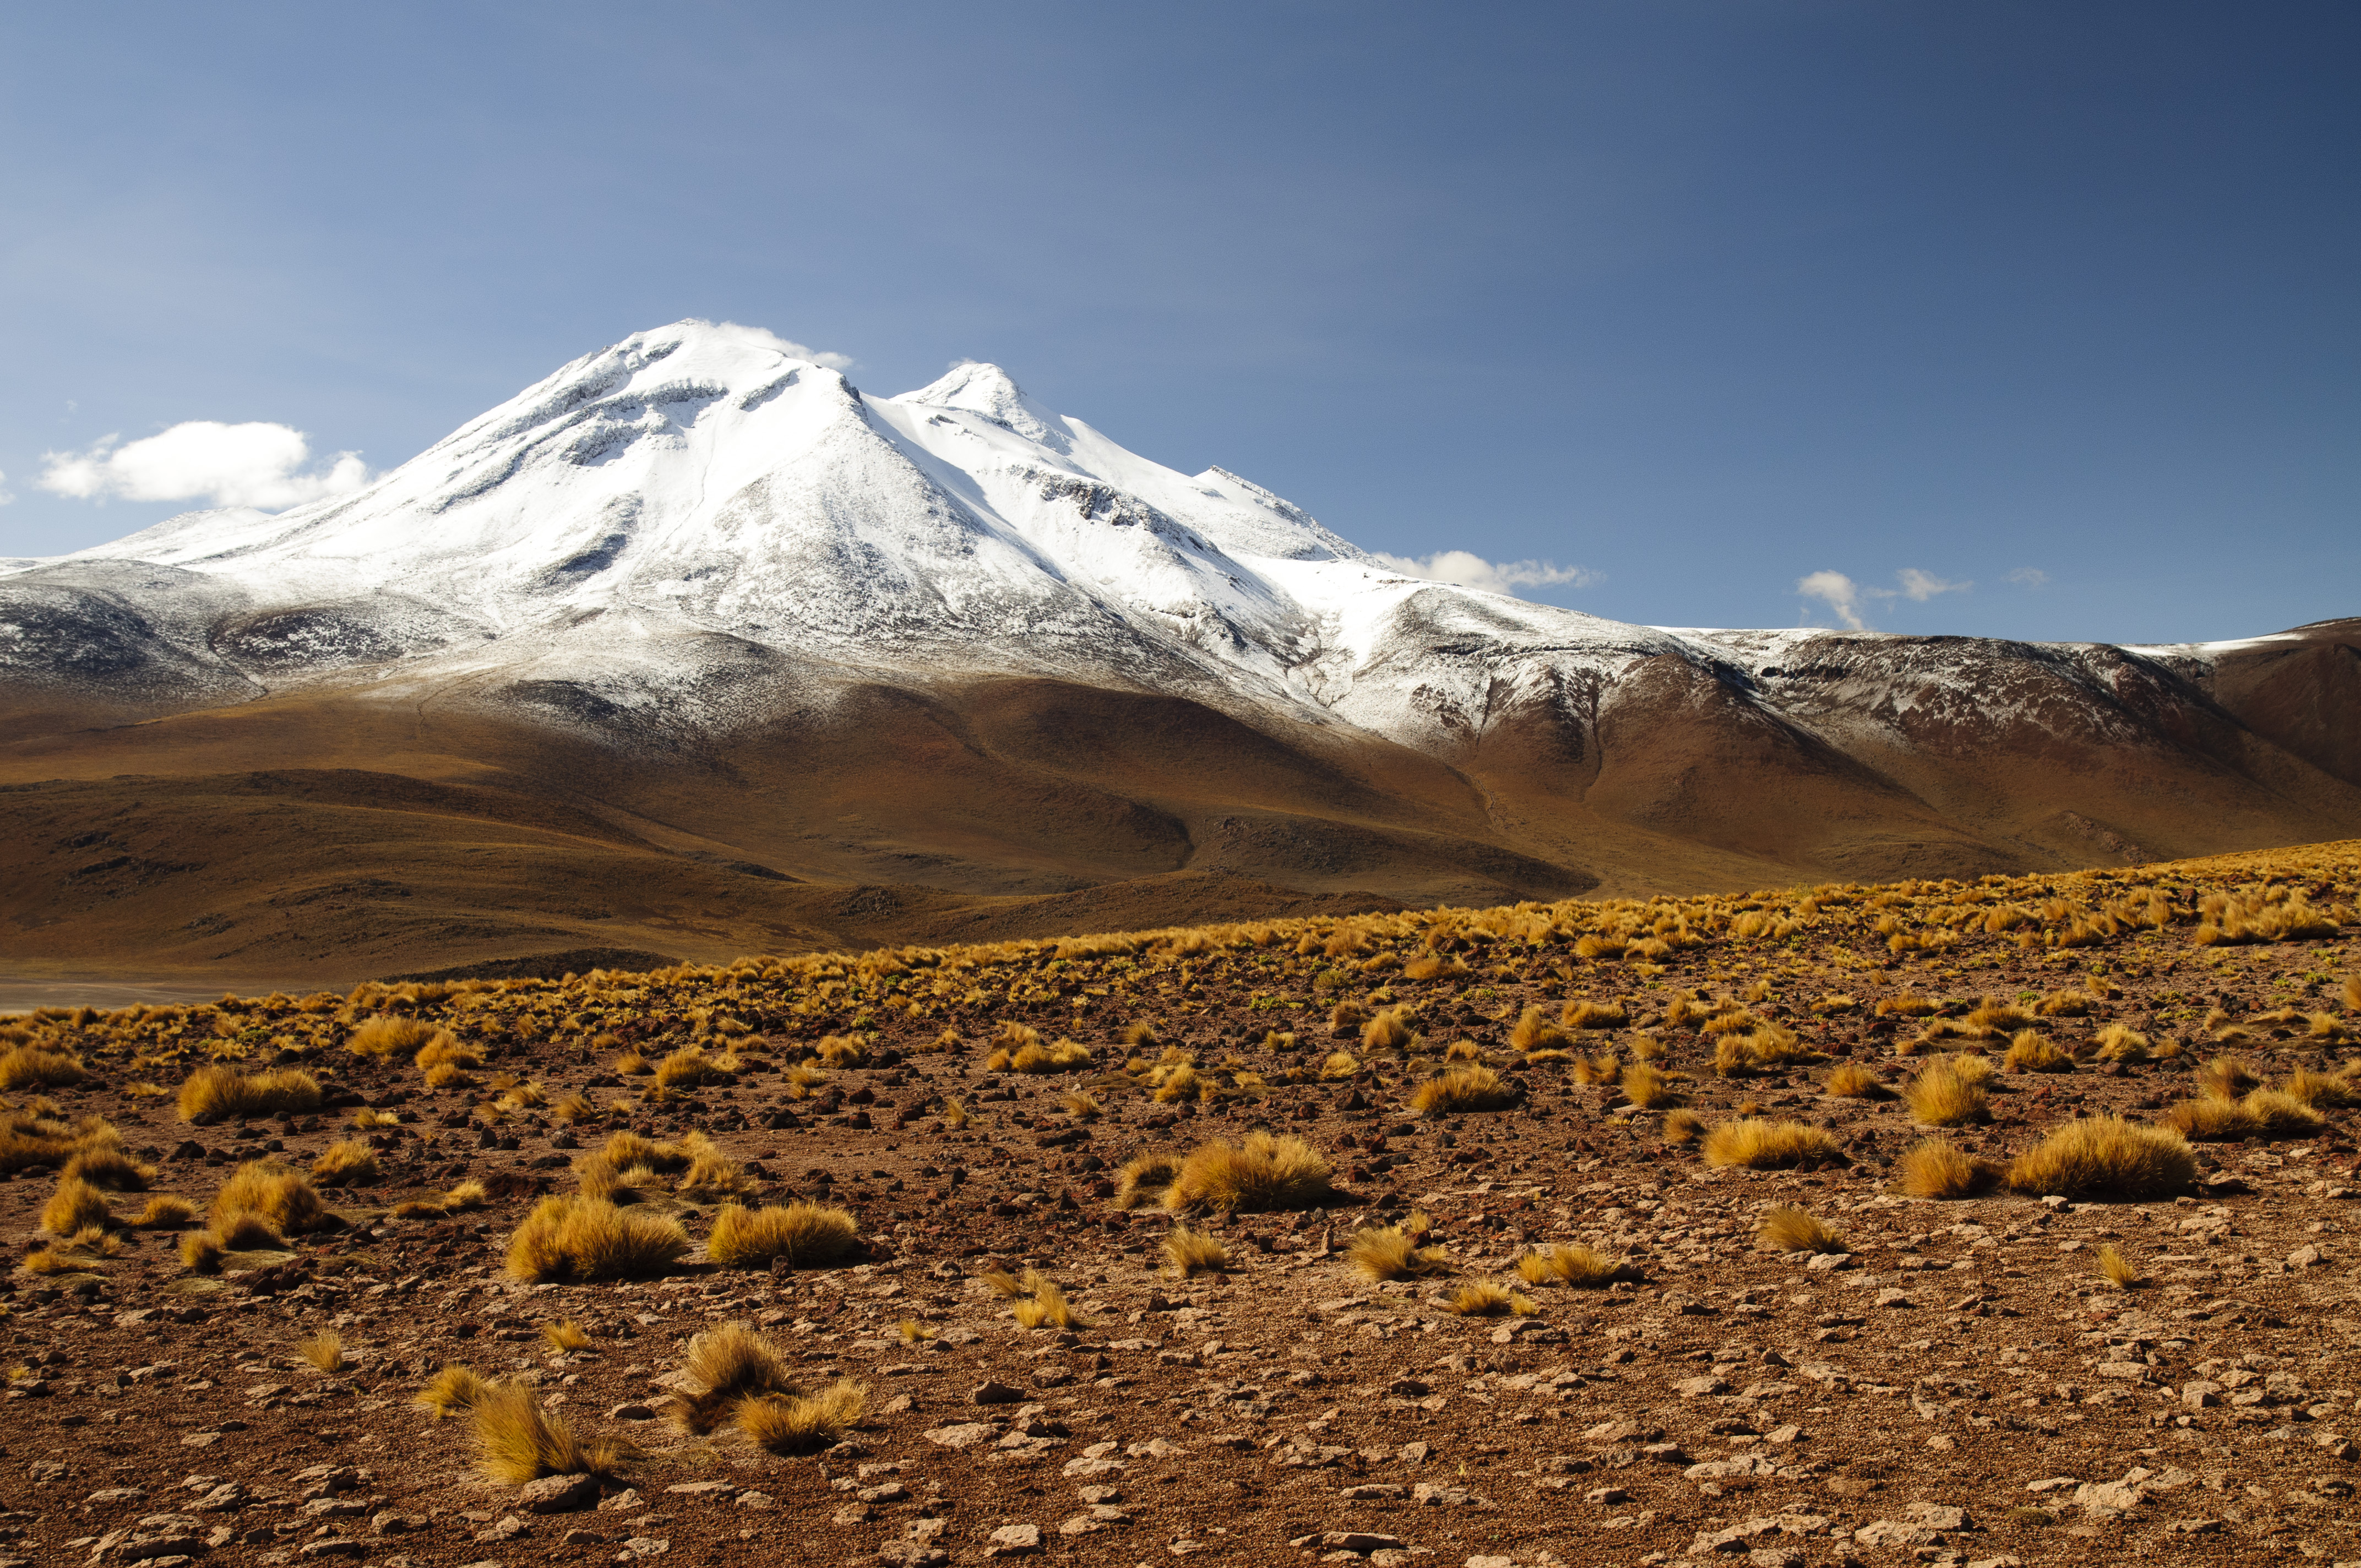
landscape, rock, horizon, wilderness, mountain, sunlight, hill, desert, valley, mountain range, nikon, ridge, chile, geology, plateau, fell, ecosystem, wadi, sanpedrodeatacama, d300, steppe, landform, natural environment, geographical feature, mountainous landforms